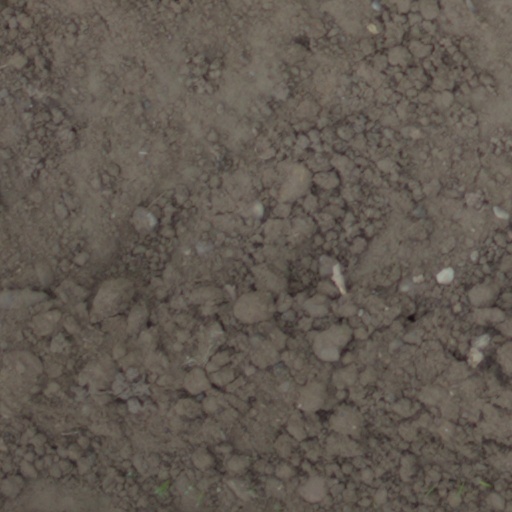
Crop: wheat